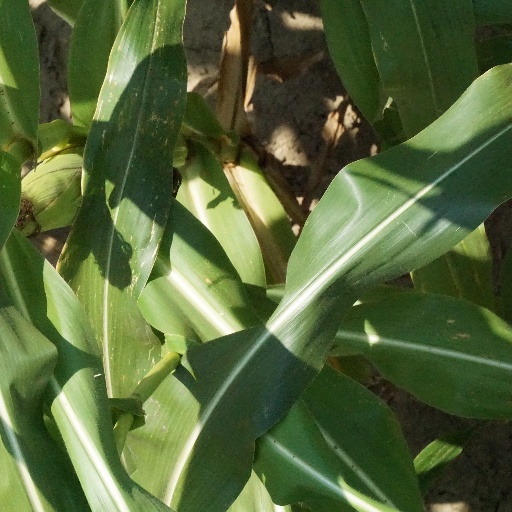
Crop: maize; corn